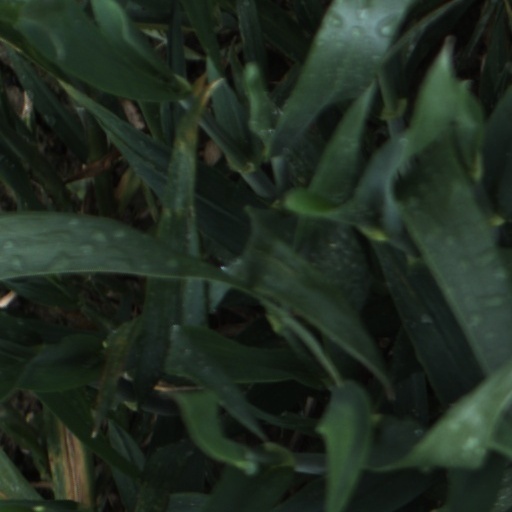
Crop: wheat